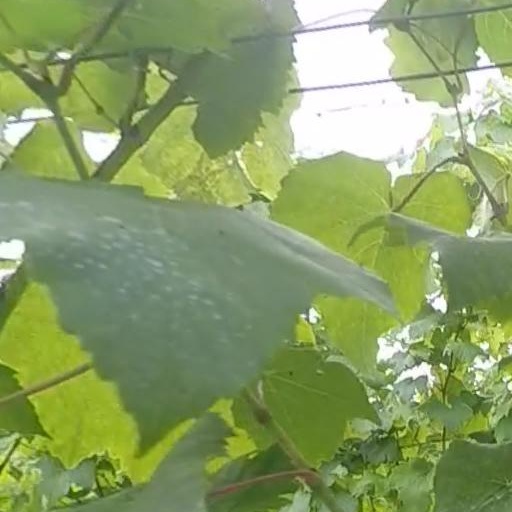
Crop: grape